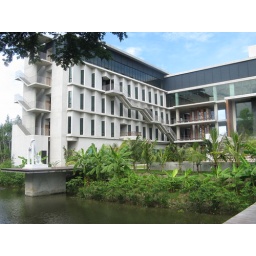
This view is from the bridge that run over the water feature between the 2 buildings